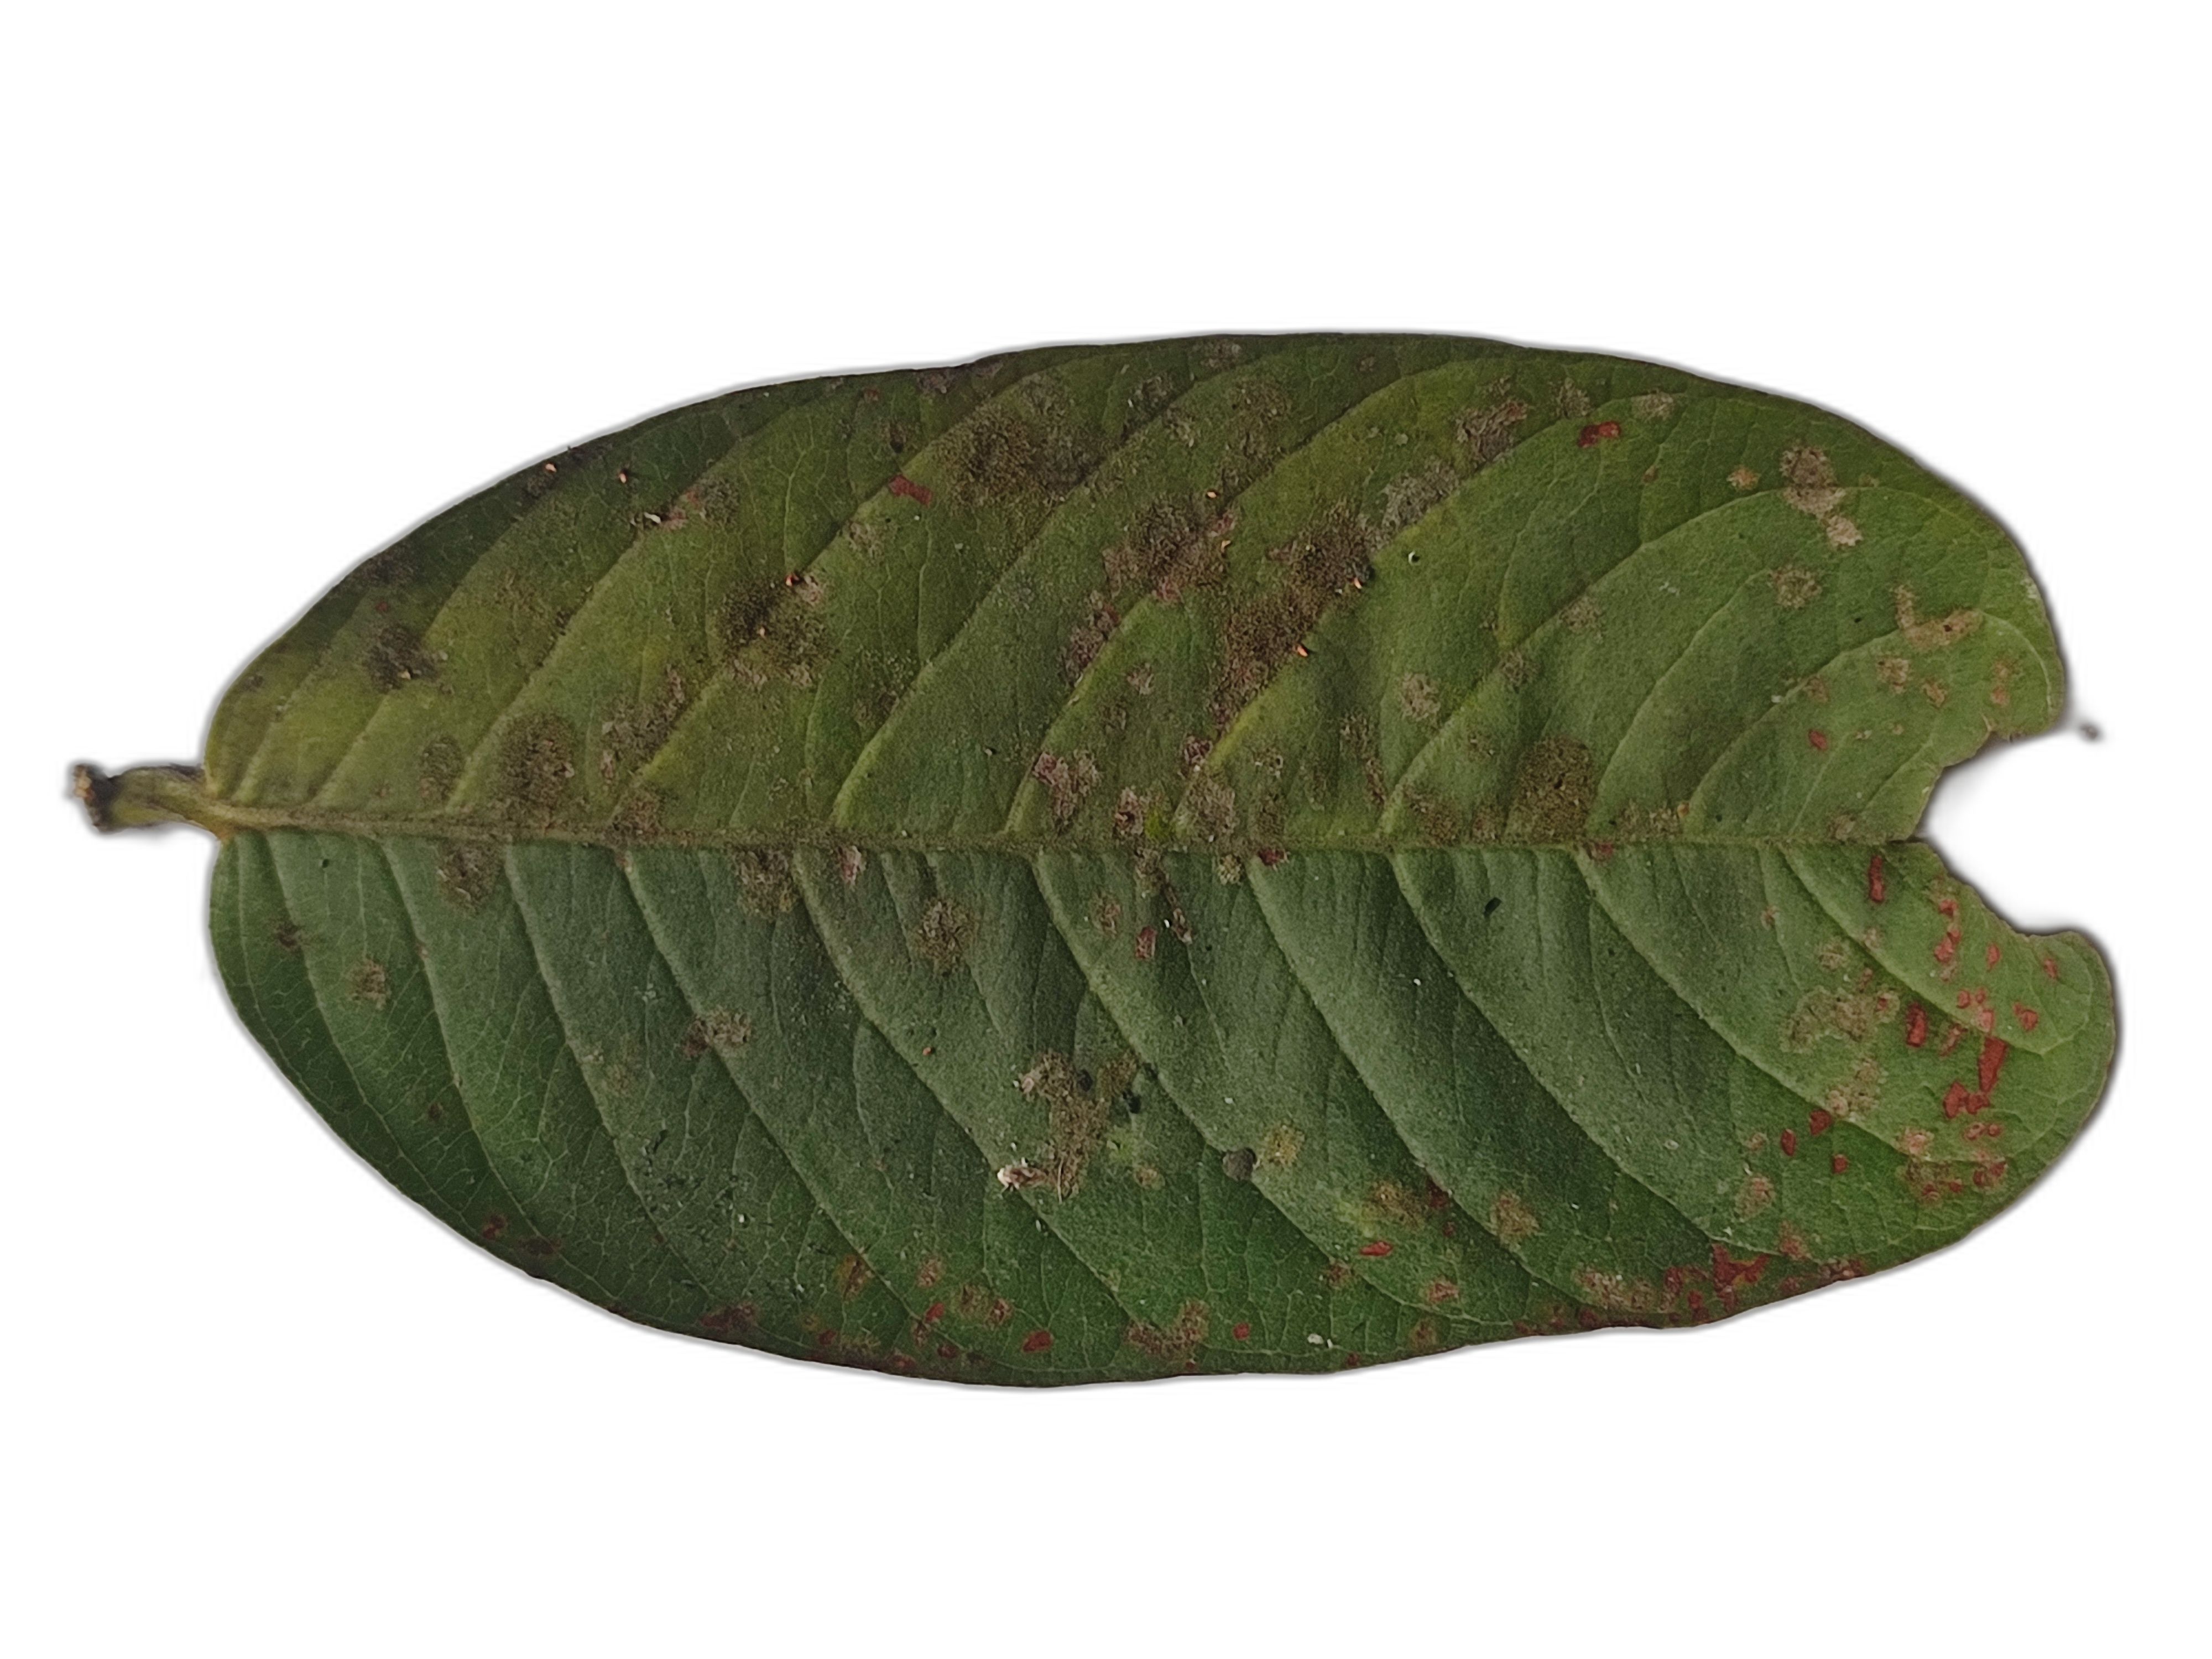
Plant part: leaf
Disease: Anthracnose